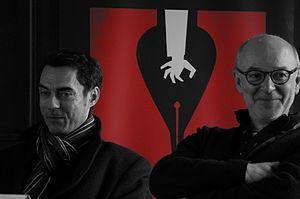
Lors du 8e festival Interpol'art .